Oh we'll hang Jeff Davis from a sour apple tree

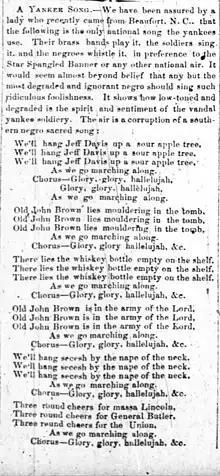
"A Yankee Song" ("The Charlotte Democrat", Charlotte, N.C., December 23, 1862)

"Oh we'll hang Jeff Davis from a sour apple tree" (and similar) is a variant of the American folk song "John Brown's Body" that was sung by the United States military, Unionist civilians, and freedmen during and after the American Civil War. The phrase and associated imagery became relevant to the post-war legal issues surrounding the potential prosecution of former Confederate politicians and officers; the lyric was sometimes referenced in political cartoons and artworks of the time, and in political debates continuing well into the post-Reconstruction era.